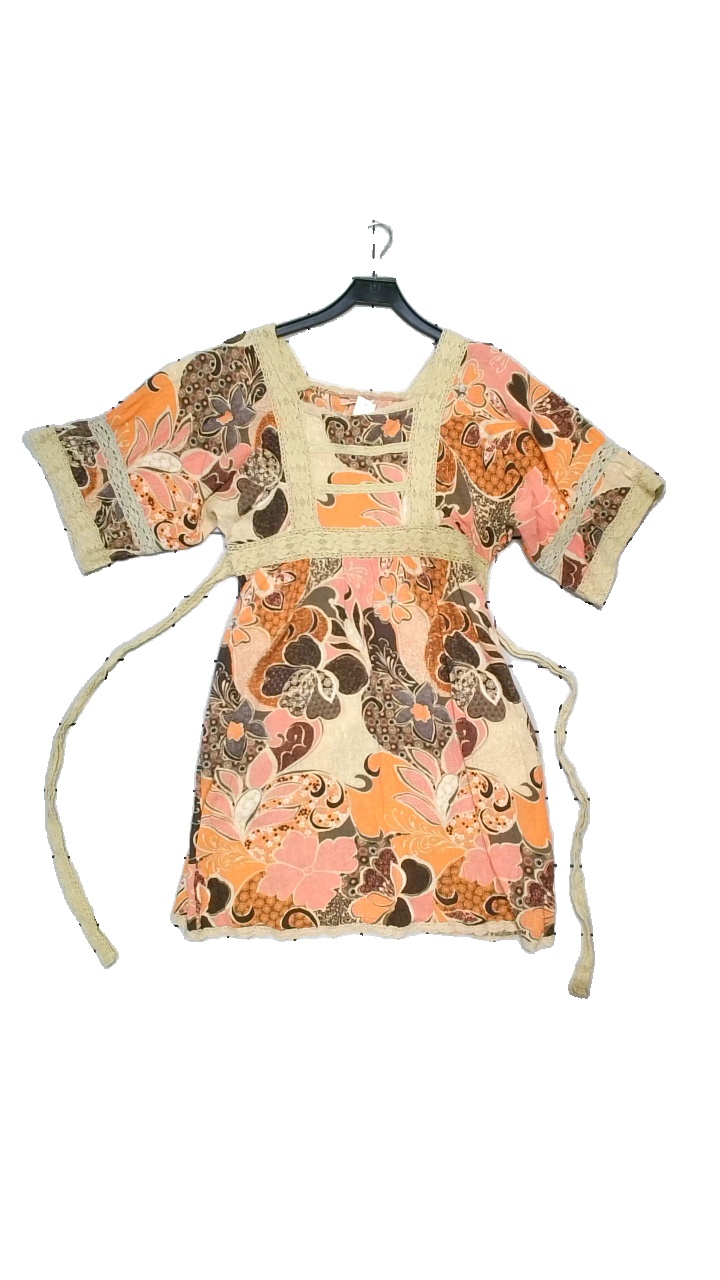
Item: Dress (Ladies)
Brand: Rosebud
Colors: Beige, Brown, Orange
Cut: Loose
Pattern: Geometric print
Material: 100% cotton
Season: Summer
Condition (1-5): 5
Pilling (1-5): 5
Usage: Reuse
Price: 50-100